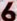
Number: 6